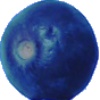
Label: huckleberry